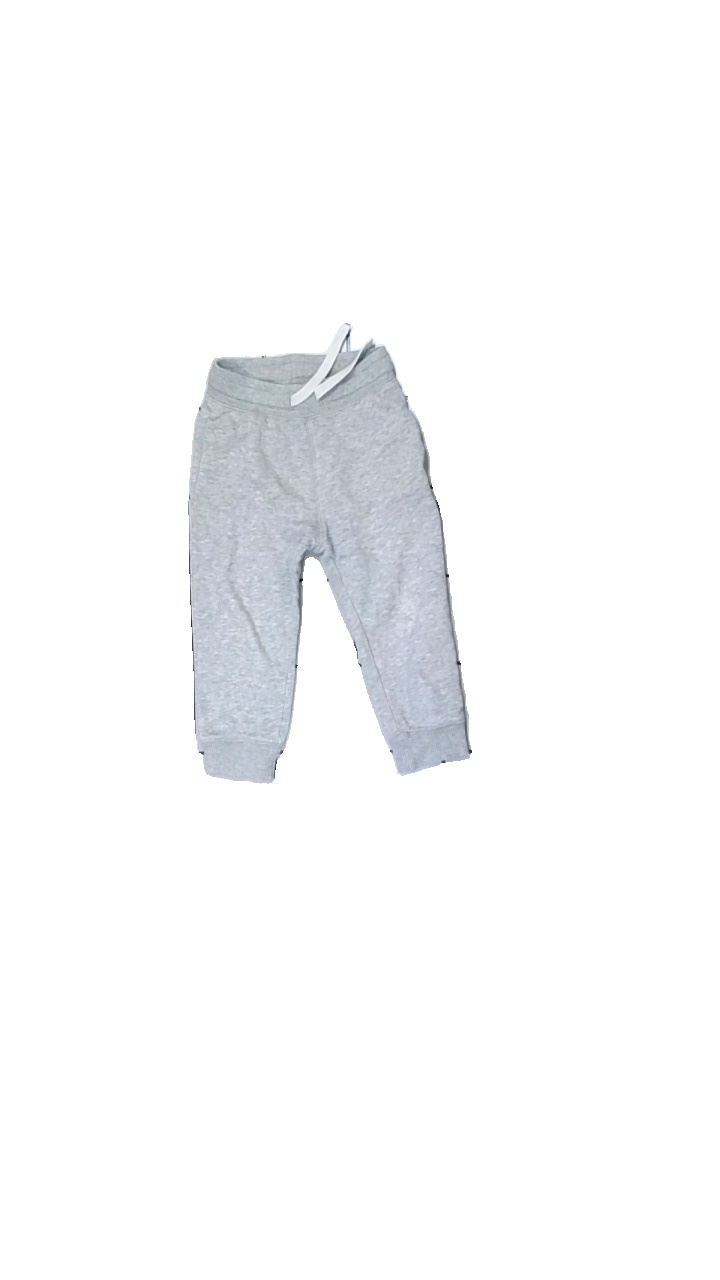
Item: Trousers (Children)
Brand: H&m
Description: grå mjukisbyxor med fläck bak
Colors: Grey
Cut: Regular
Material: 80% cotton 20% polyester
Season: All
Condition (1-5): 2
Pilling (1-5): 5
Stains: Major
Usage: Export
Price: <50